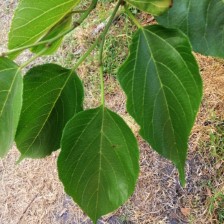
Variety: TaiwanMeacho